Shōchū

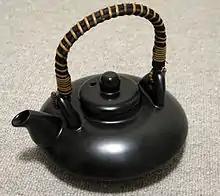
"": kettle to make hot "shōchū"

"Shōchū" should not be confused with sake, a brewed rice wine. Its taste is usually far less fruity and depends strongly on the nature of the starch used in the distilling process. Its flavor is often described as "nutty" or "earthy".